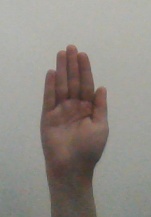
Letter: seen